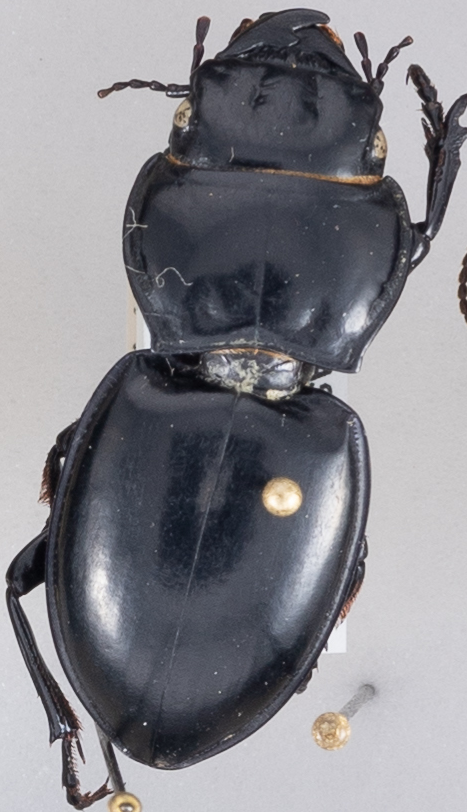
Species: Pasimachus californicus
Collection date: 2020-06-29
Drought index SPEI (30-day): -0.638
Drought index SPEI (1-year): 0.748
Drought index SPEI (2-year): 2.01